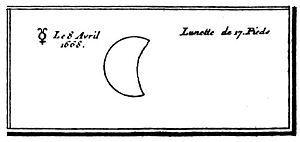
Dessin de Mercure, d'après Picard.
Jean Picard, dit l'abbé Picard, né le 21 juillet 1620 à La Flèche et mort le 12 octobre 1682 à Paris, est un géodésien et un astronome français.